The Good Terrorist

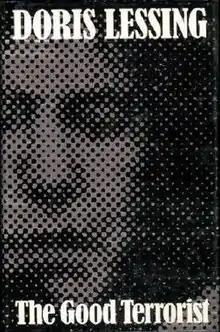
Cover of first UK edition

The Good Terrorist is a 1985 political novel written by the British novelist Doris Lessing. The book's protagonist is the naïve drifter Alice, who squats with a group of radicals in London and is drawn into their terrorist activities.